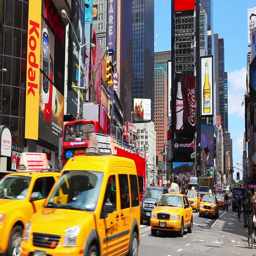
in the morning is featured as a symbol .